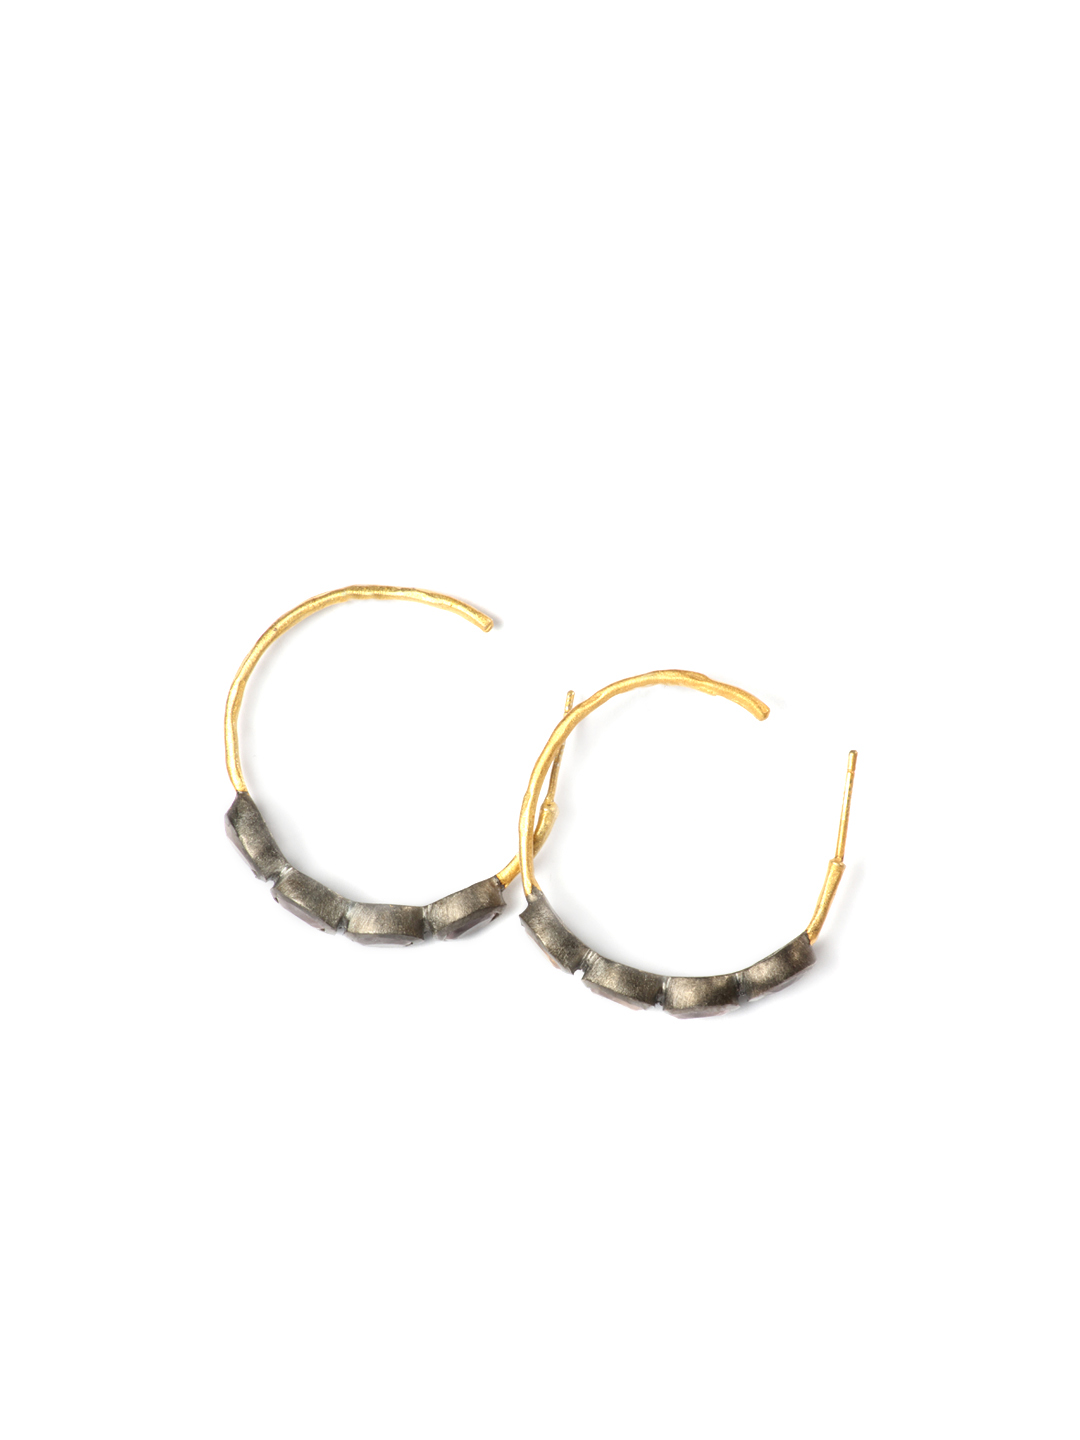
Fabindia Women Ananya Gold Earrings
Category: Accessories / Jewellery / Earrings
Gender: Women
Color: Gold
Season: Winter 2016
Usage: Ethnic